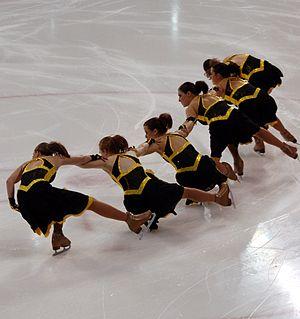
Le patinage synchronisé est un sport dérivé du patinage artistique qui se pratique en équipe. Dans ce sport, seize patineurs sont attachés pendant la majorité de leur programme. Le but est de réaliser des figures techniques avec fluidité et élégance en restant synchrone.